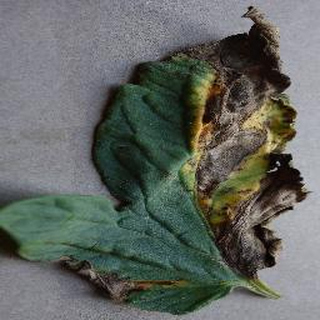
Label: tomato_early_blight